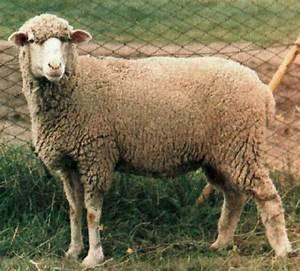
sheep